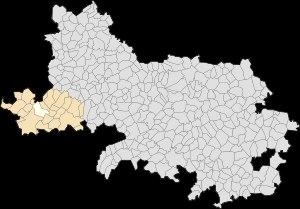
Buire-au-Bois est une commune française située dans le département du Pas-de-Calais en région Hauts-de-France.